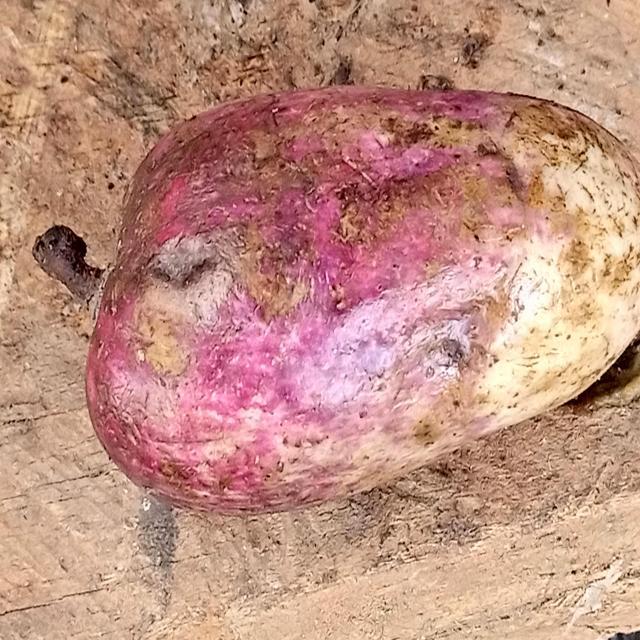
Plum grade: rotten